Christ the Lord Is Risen Today

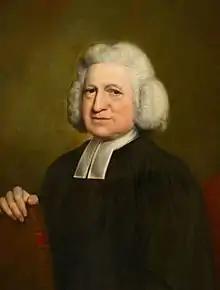
Charles Wesley

Beyond Methodism and Anglicanism, "Christ the Lord Is Risen Today" has been adopted by other Christian denominations; Baptists have adopted the hymn. Likewise, Presbyterians have been singing the hymn since at least the 19th century where it was also included in hymnals used for missionary work in the colonies of the British Empire. The hymn is also used by the Church of Jesus Christ of Latter-day Saints; however the church's hymnals only contain three verses of the hymn and have an altered text for them.